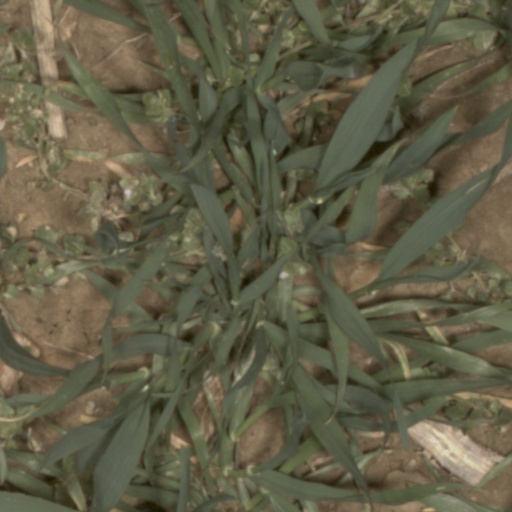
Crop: wheat